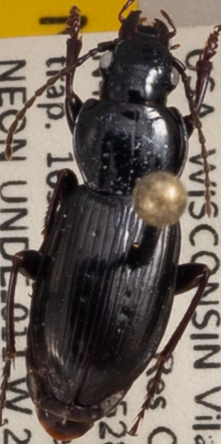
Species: Pterostichus pensylvanicus
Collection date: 2021-06-16
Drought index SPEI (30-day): -0.638
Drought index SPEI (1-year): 0.498
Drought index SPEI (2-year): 1.348